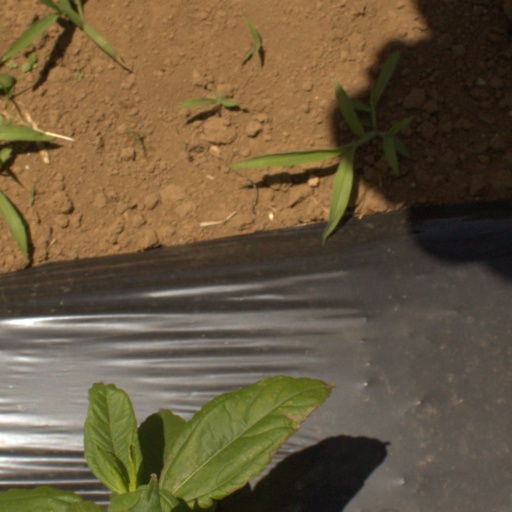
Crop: Jerusalem artichoke